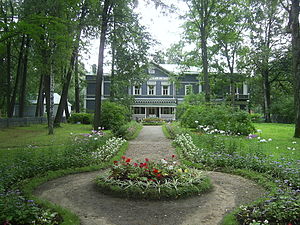
Klin
Klin er en by på 79.075 indbyggere beliggende ved floden Sestra i Moskva oblast ca. 85 km nordvest for Moskva. Hovedvejen M10, der forbinder Moskva og Sankt Petersborg og jernbanestrækning Moskva-Sankt Petersborg, går gennem byen. Under den kolde krig var Klin hjemsted for luftbasen Klin luftbase.